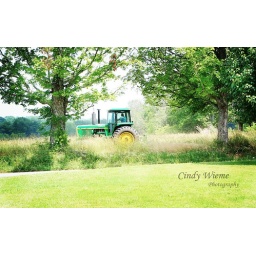
It's haying season in TN...This field is across the street from our home